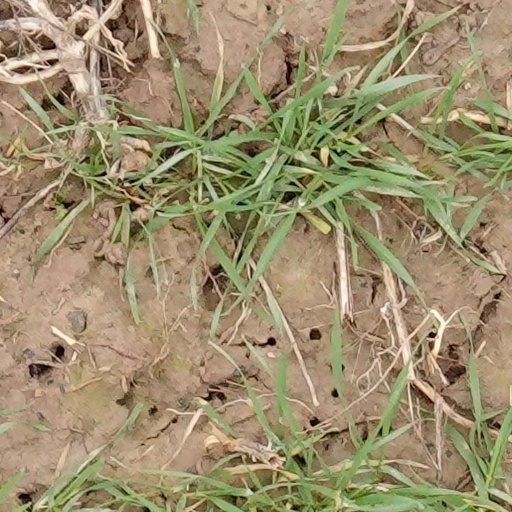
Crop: wheat